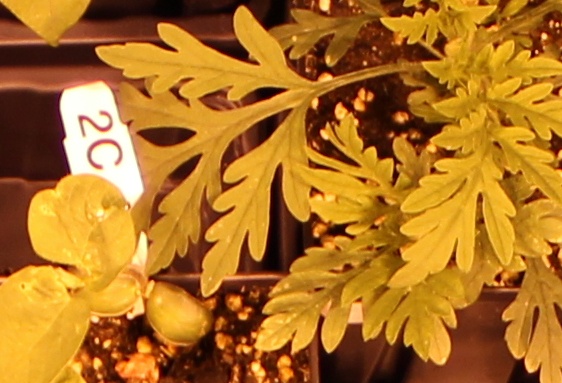
Label: Ragweed